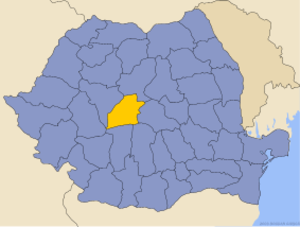
Sibiu
Sibiu distrikts beliggenhed i Rumænien
Sibiu er administrativt center i Sibiu distrikt, Transsylvanien i Rumænien. Byen ligger ved floden Olt og har 397.322 indbyggere.